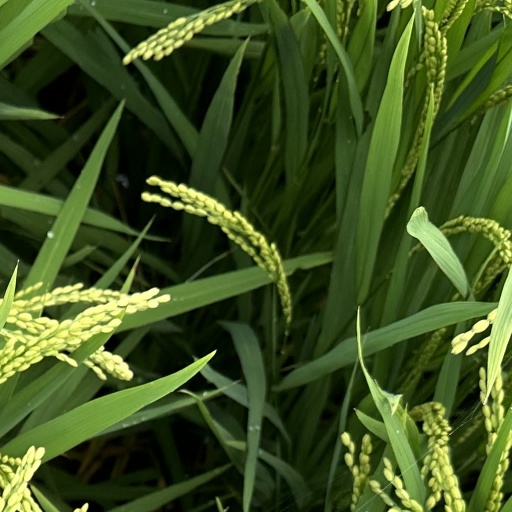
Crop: rice